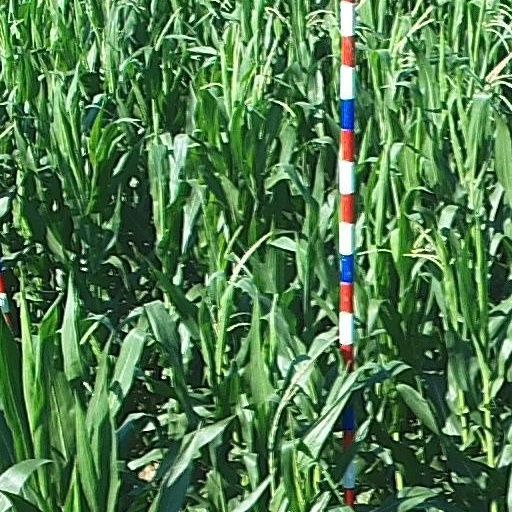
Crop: maize; corn